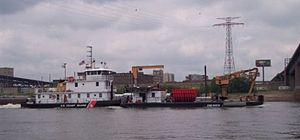
La liste des navires de l'United States Coast Guard est une liste de tous les navires de l'United States Coast Guard à avoir été en service au cours de son histoire. Les navires sont regroupés en fonction de leur classe et de leur taille.